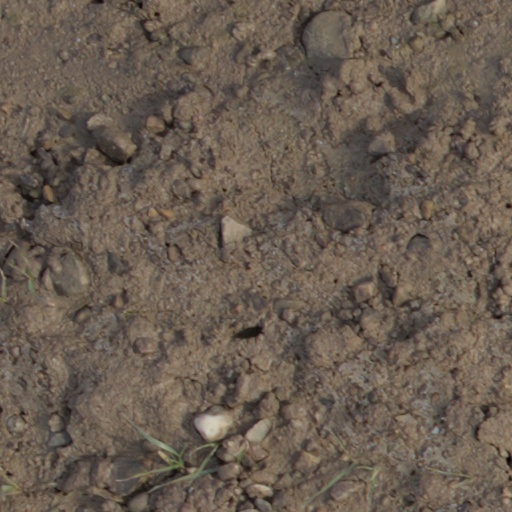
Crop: wheat